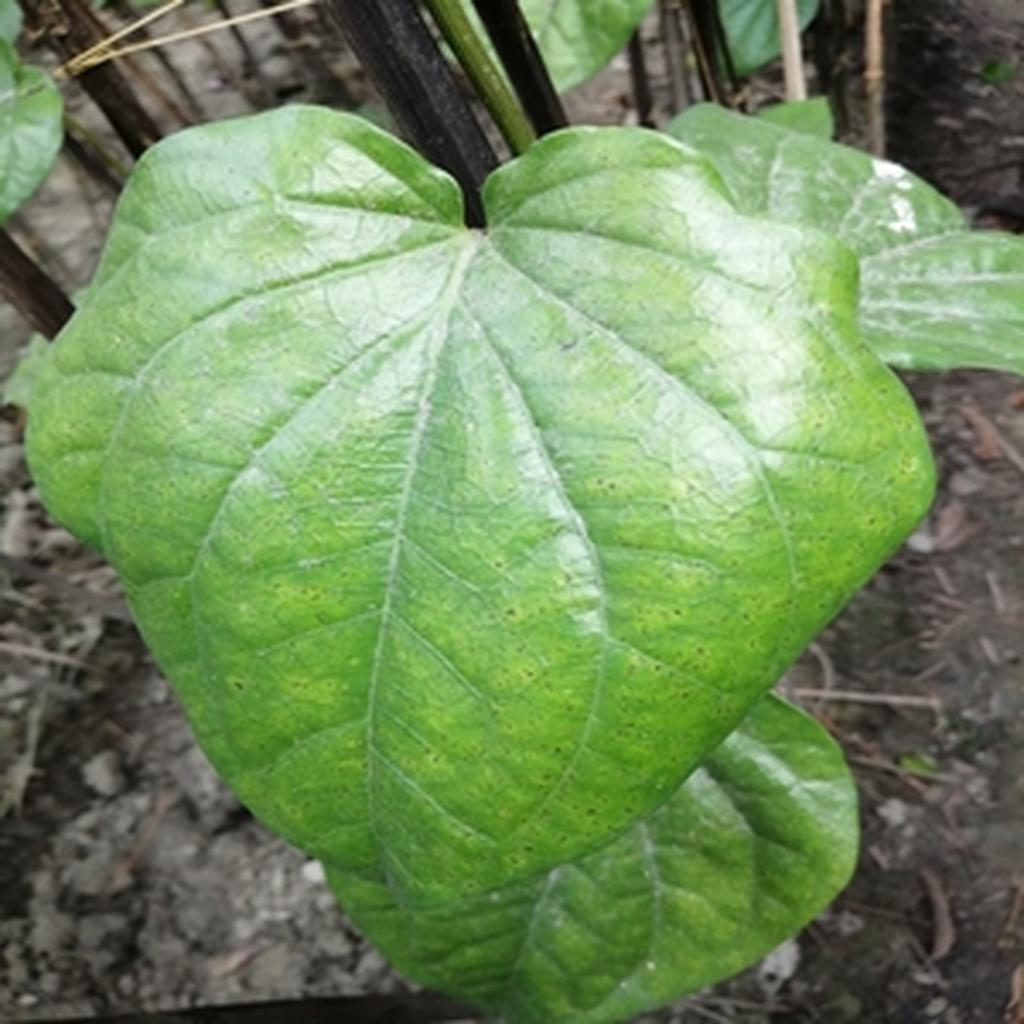
Label: Leaf_Spot